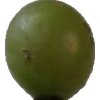
Label: grape